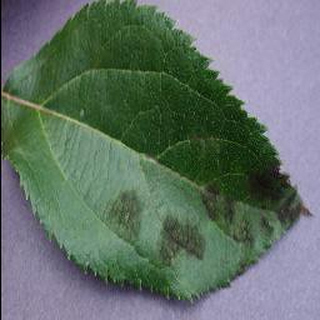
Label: apple_apple_scab